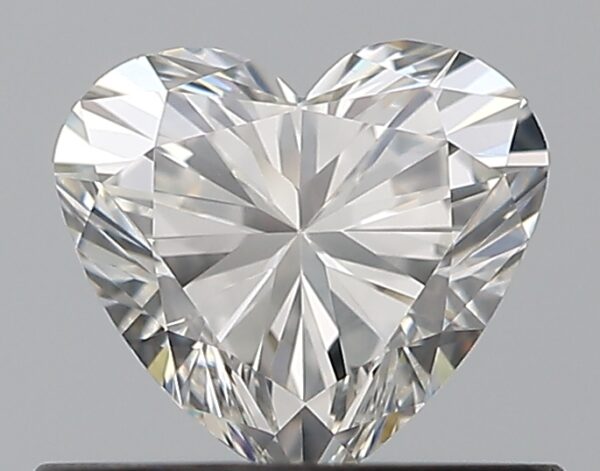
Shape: heart
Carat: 0.5
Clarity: VS1
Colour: I
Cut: EX
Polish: VG
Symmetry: VG
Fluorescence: N
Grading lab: GIA
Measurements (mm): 4.99 x 5.53 x 3.22